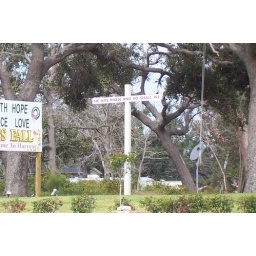
a cross in the yard of a house recently rebuilt on the beach in Gulfport,MS.